Ishq (2019 film)

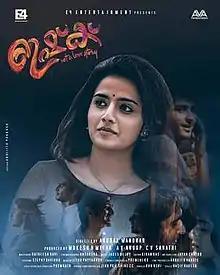
Theatrical release poster

Ishq is a 2019 Indian Malayalam language romantic thriller film written by Ratheesh Ravi and directed by Anuraj Manohar. It stars actors Shane Nigam and Ann Sheetal and features Shine Tom Chacko and Leona Lishoy. The film is produced by Mukesh R Mehta, A.V. Anoop and C.V. Sarathi for AVA Productions.